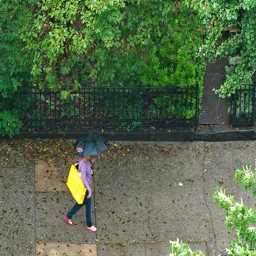
A person with an umbrella walks down the side walk alongside fenced in greenery.
A woman carrying a bright yellow bag and holding a black umbrella over her head is walking down the sidewalk of a city street.
A woman with a big, yellow bag walks next to an iron fence down a leaf strewn sidewalk as she carries a black umbrella.
A woman is walking down an empty sidewalk

A lone woman strolls with a large yellow umbrella.